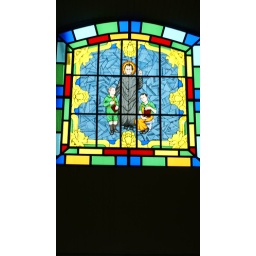
stained glass windows in the church.